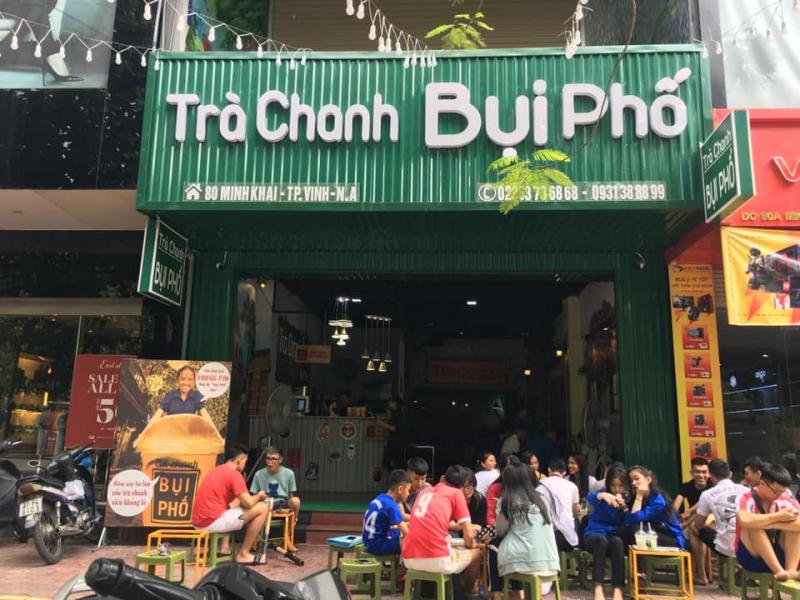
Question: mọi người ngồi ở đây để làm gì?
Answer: mọi người ngồi ở đây để uống trà chanh